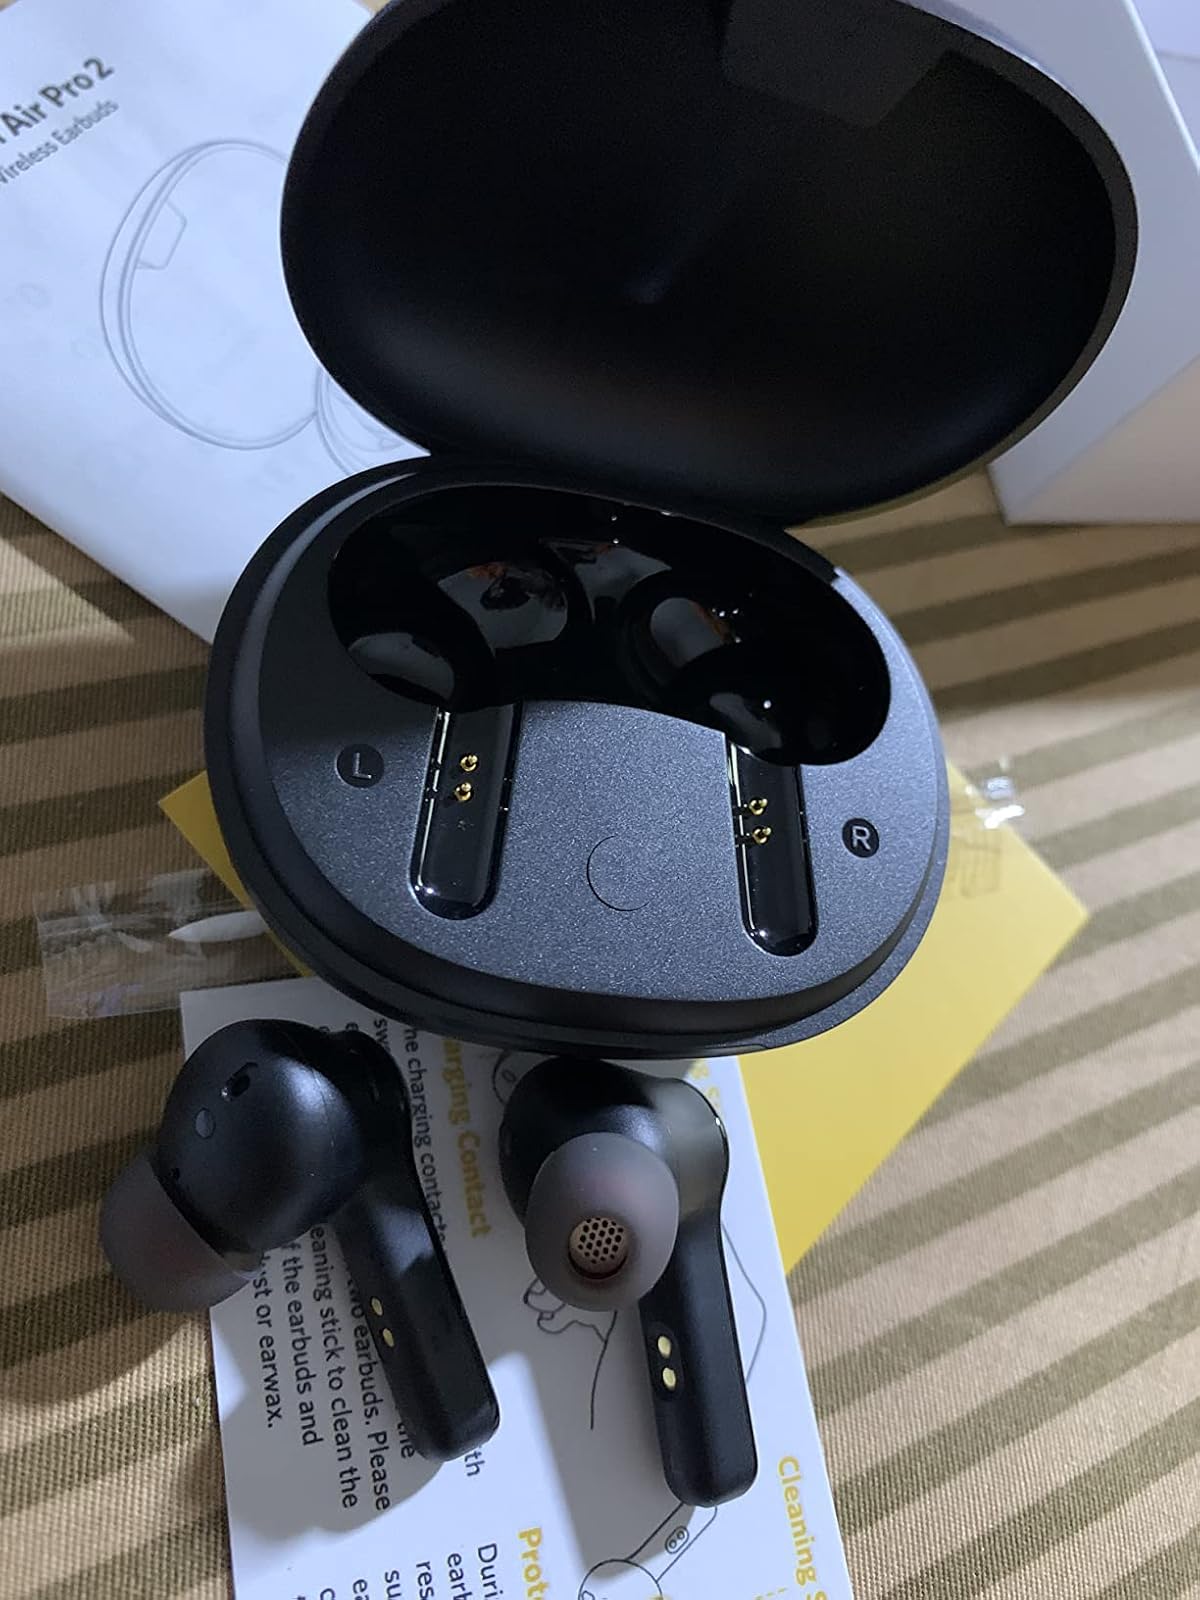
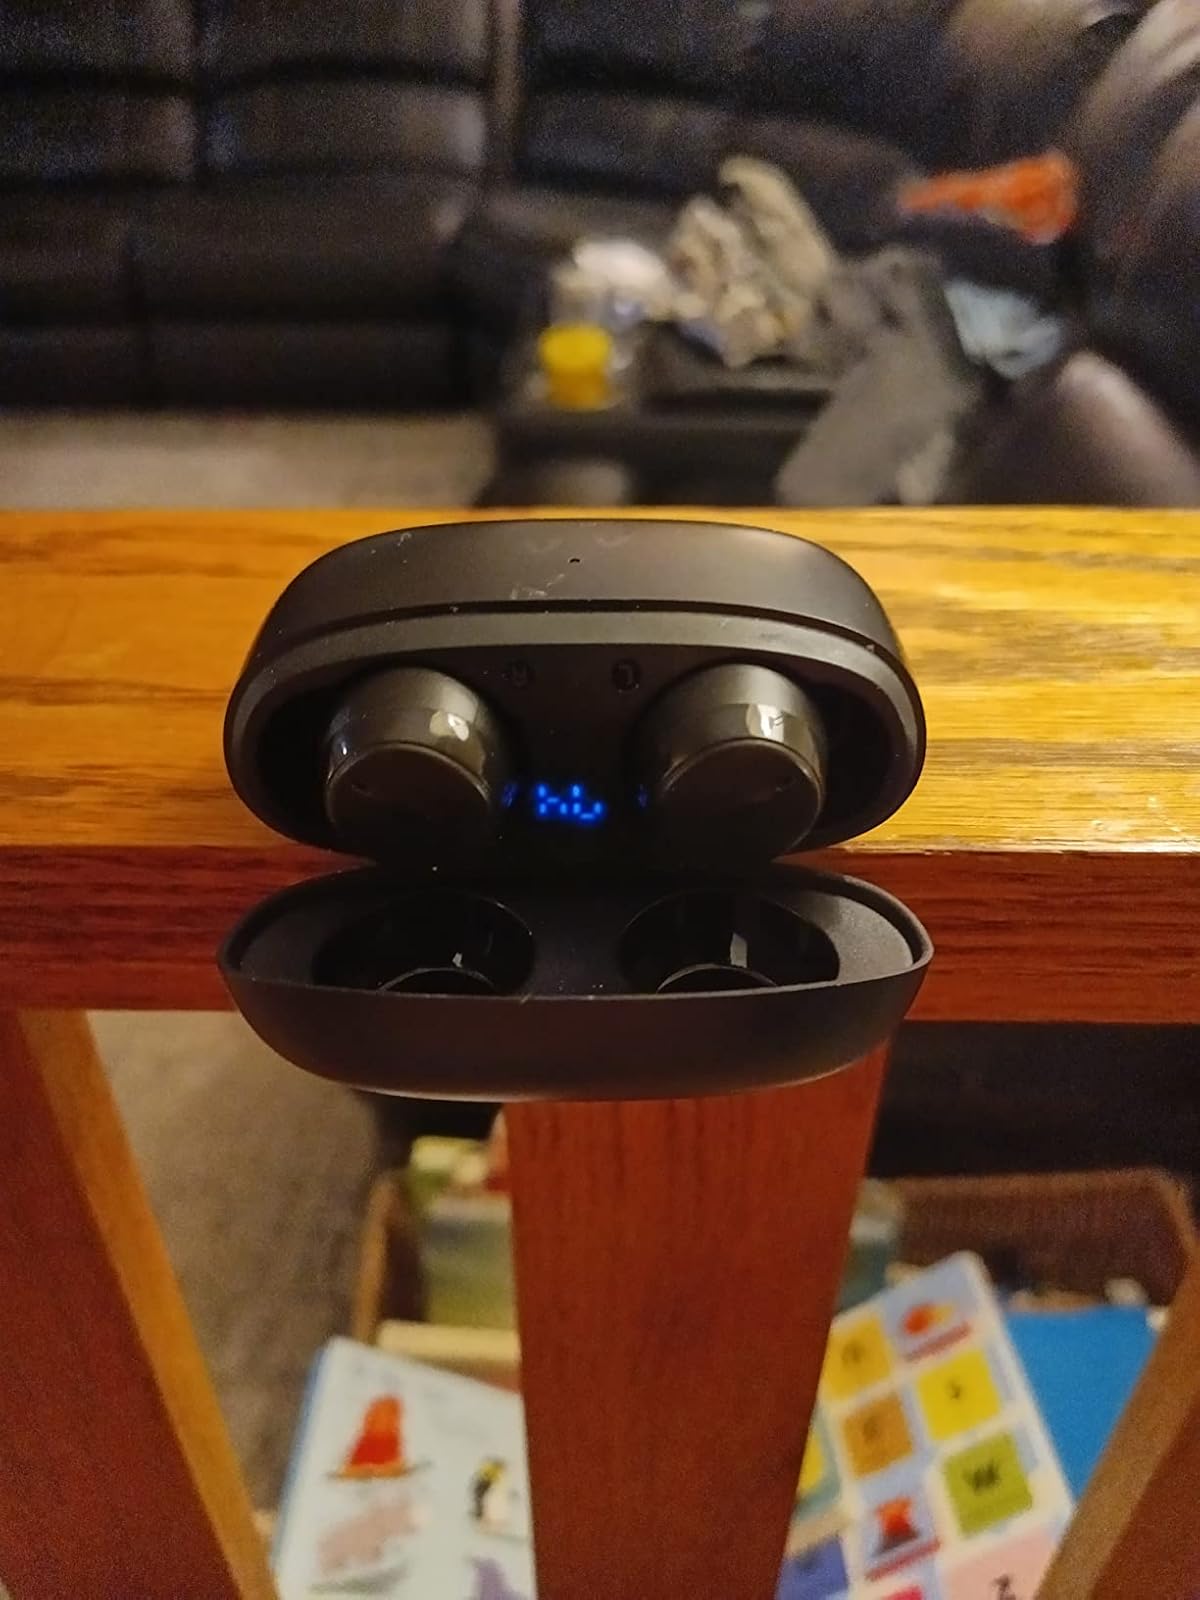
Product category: earbuds
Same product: no